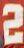
Number: 2